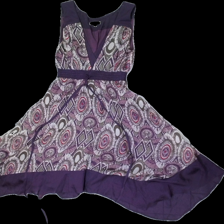
View: front
Type: Dress
Category: Ladies
Brand: Stockhlm
Colors: Pink, Black
Material: 100% Wool
Pattern: Other
Cut: Regular
Size: 36
Season: All
Price range: 50-100
Recommended usage: Reuse
Description: Purple dress